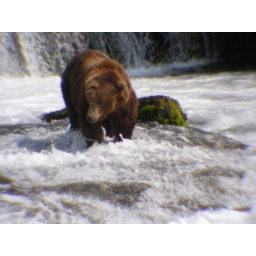
Brown bear at Brooks River falls in Katmai National Park. He never caught a fish that afternoon.